Fierce Five

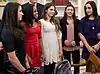
Fierce Five members at the White House. Left to right: Aly Raisman, Gabby Douglas, McKayla Maroney, Kyla Ross, Jordyn Wieber

The Fierce Five was the artistic gymnastics team that won the second team gold medal for the United States in the women's team competition at the 2012 Summer Olympics. Originally referred to as the Fab Five, the five members of the team were Gabby Douglas, McKayla Maroney, Aly Raisman, Kyla Ross, and Jordyn Wieber. Later in the Olympic Games, Douglas won a gold medal in the individual all-around event, becoming the first African-American ever to do so; Maroney won silver on the vault; Raisman, the team captain, won bronze on the balance beam and gold on the floor exercise.